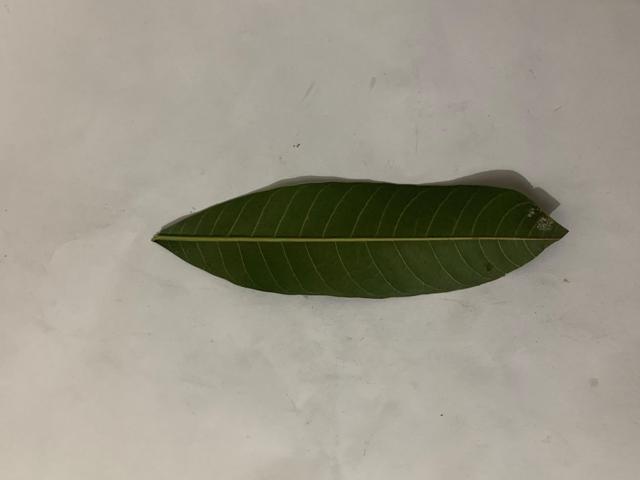
Mango leaf variety: Banana